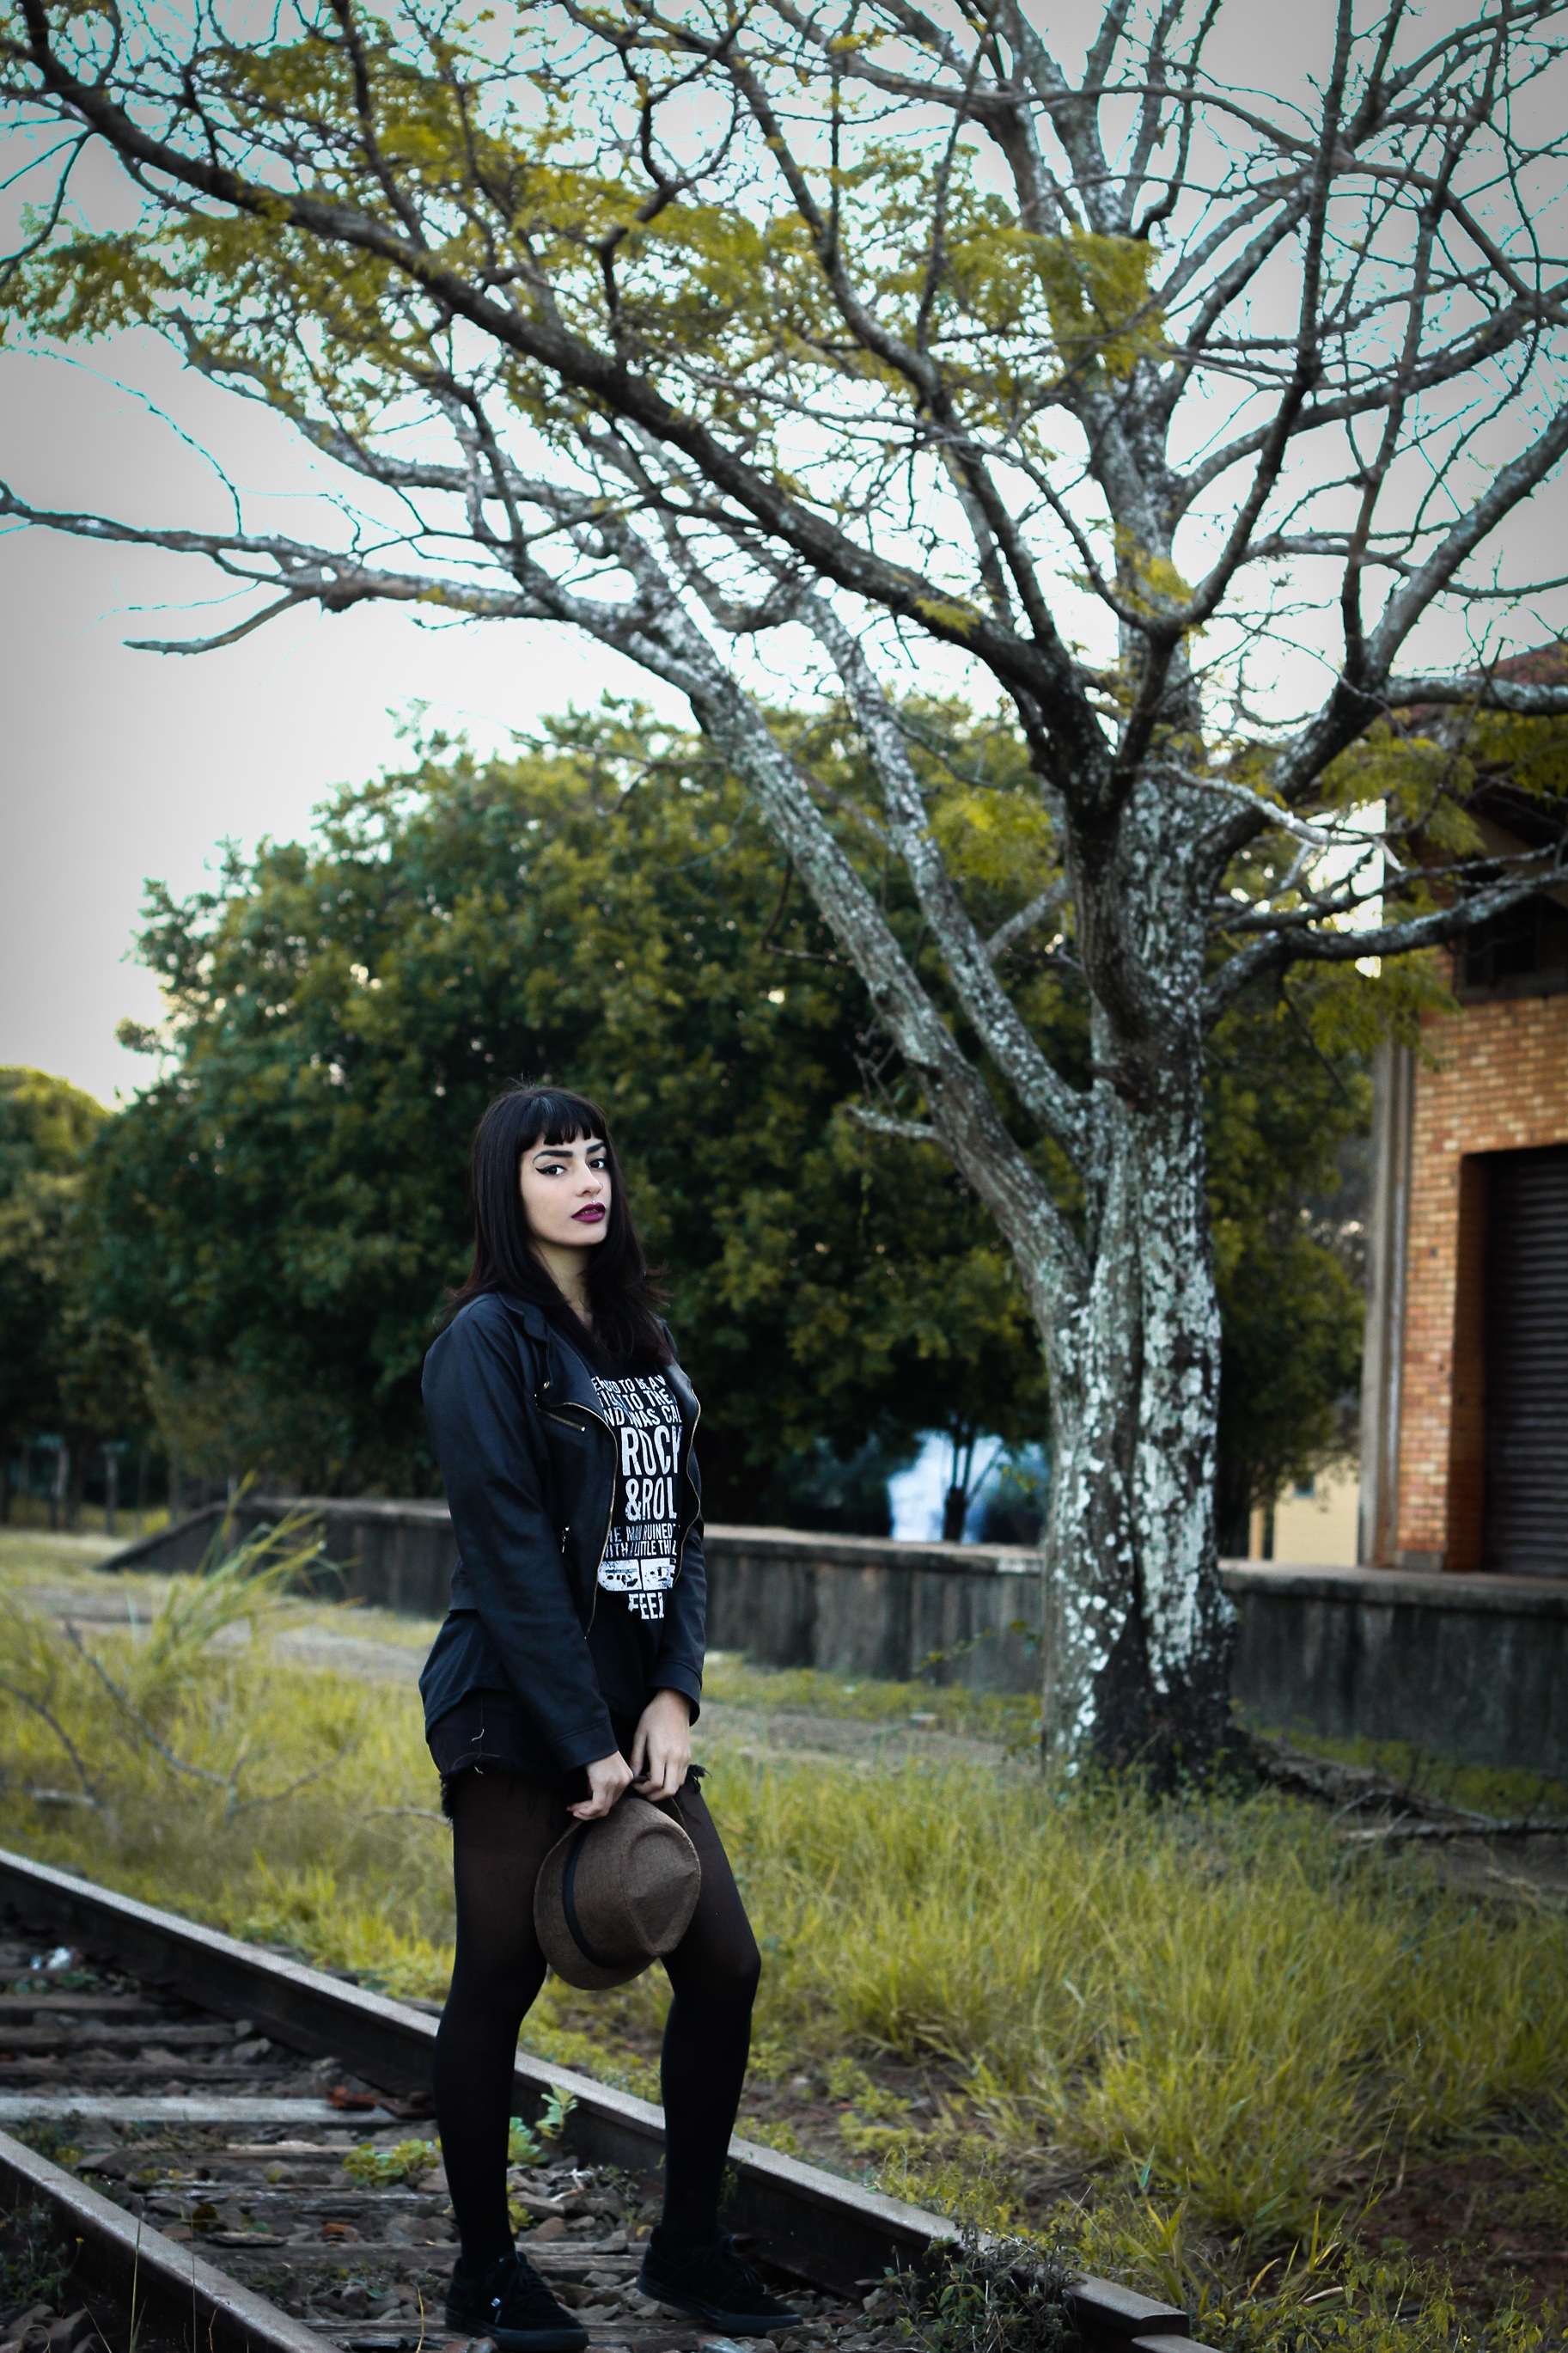
tree, plant, flower, spring, autumn, season, woody plant